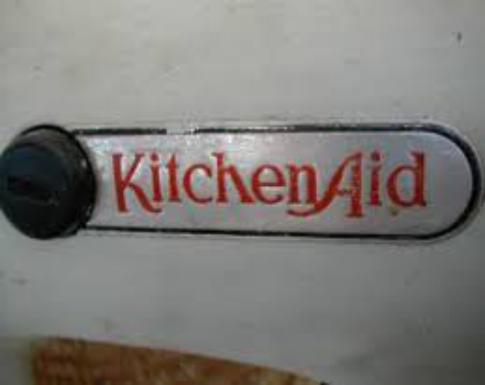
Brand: KITCHEN AID
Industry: Necessities